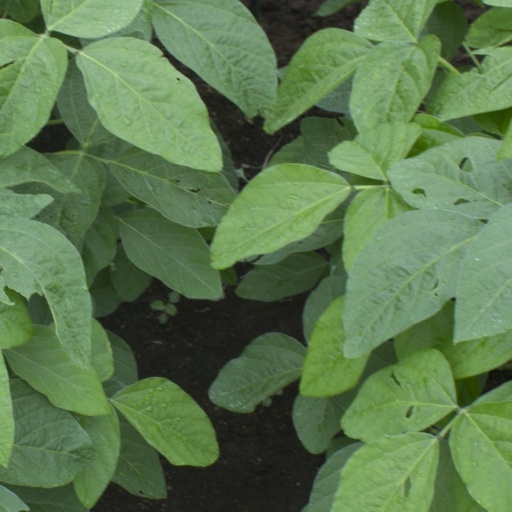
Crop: soybean